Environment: real
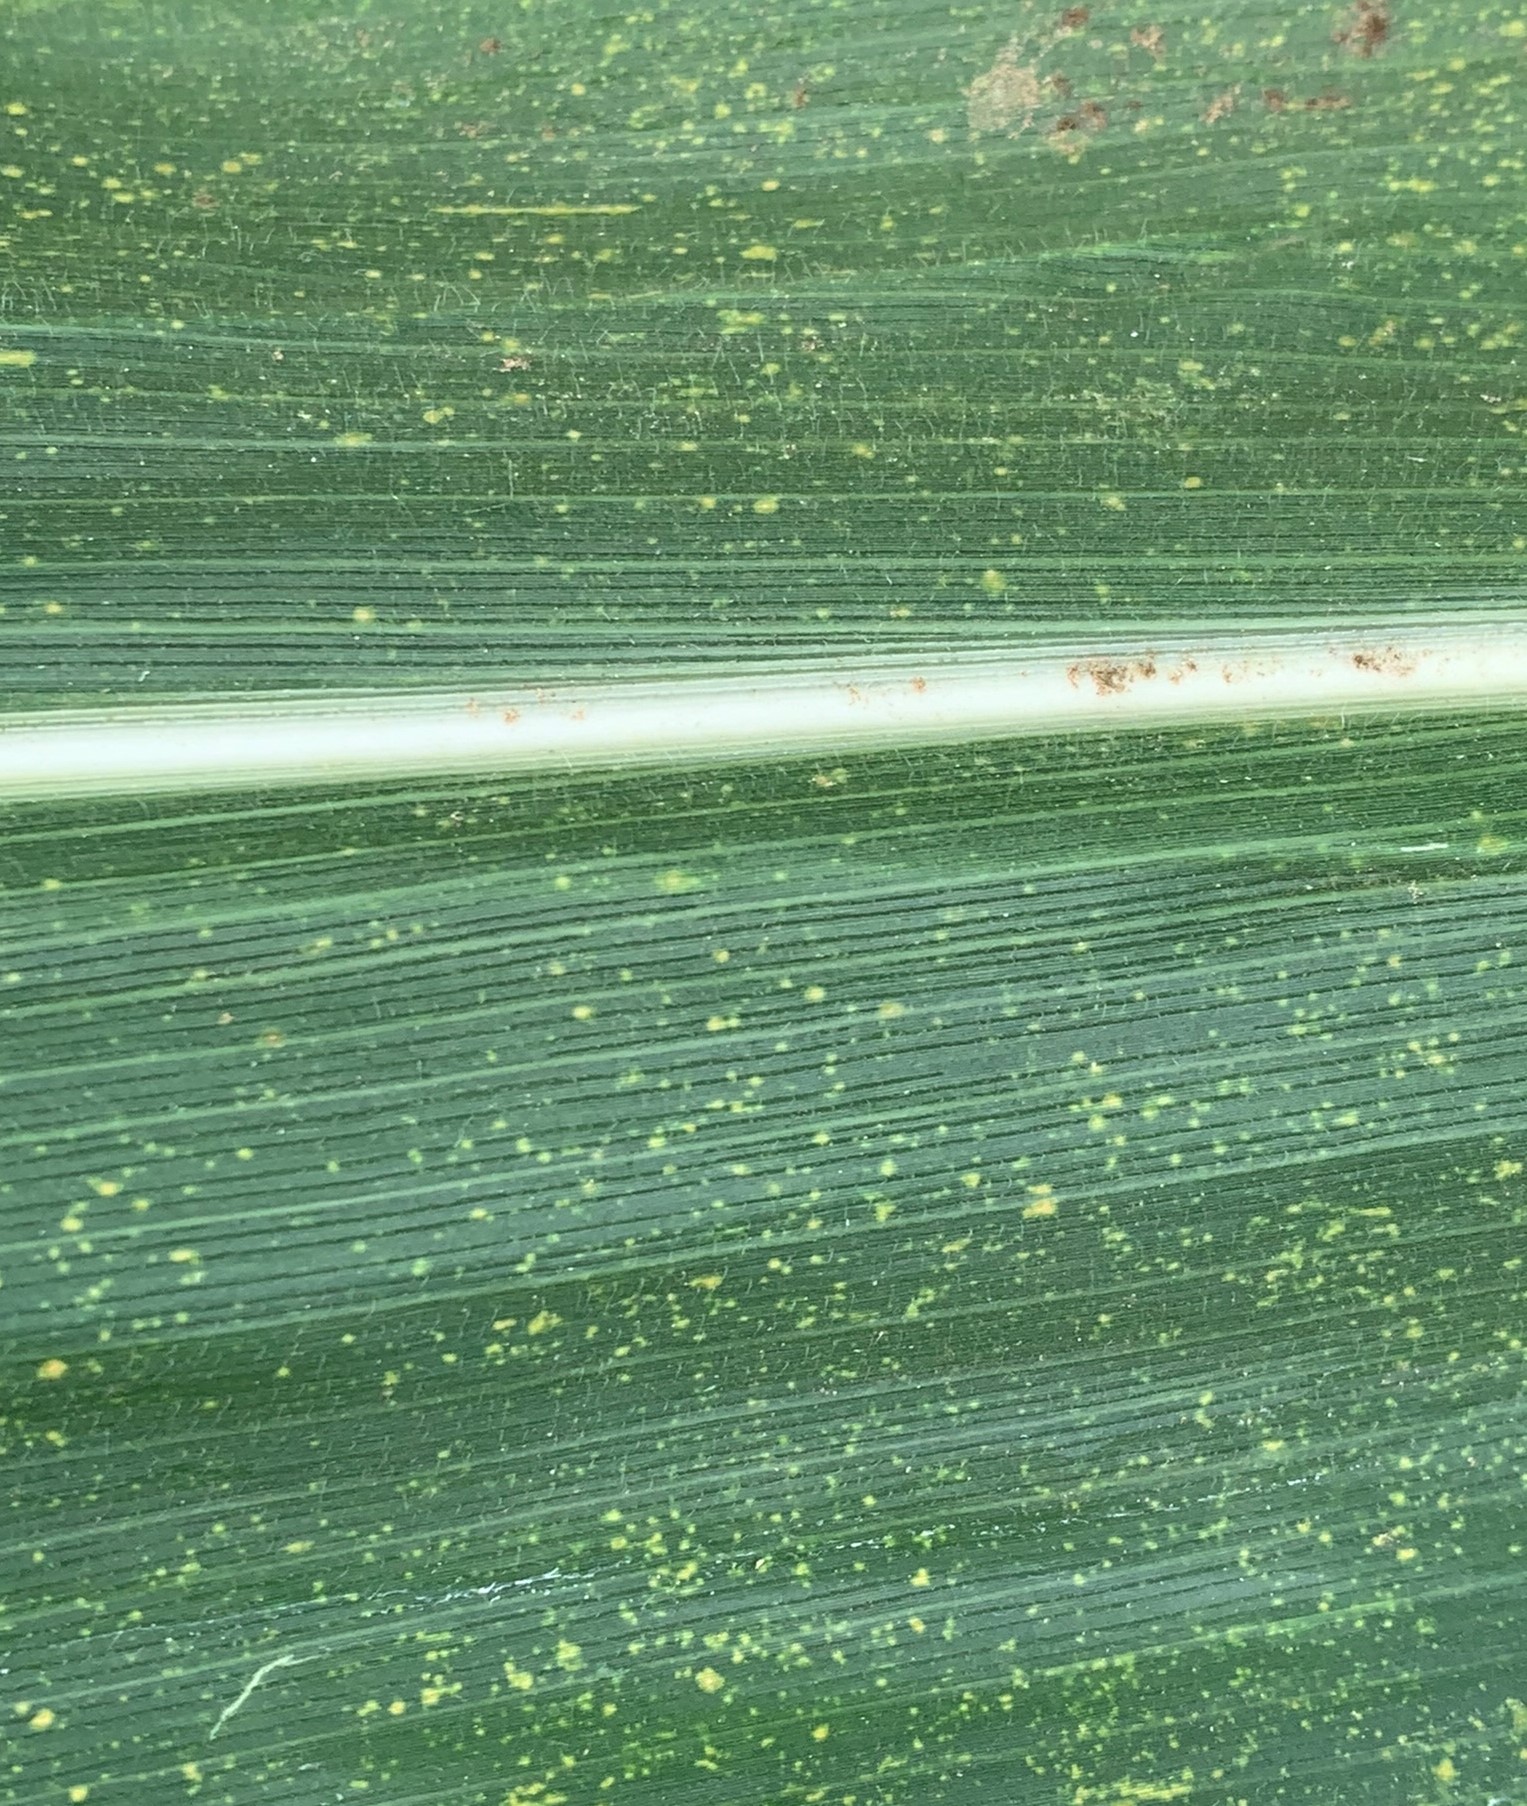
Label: lethal_necrosis